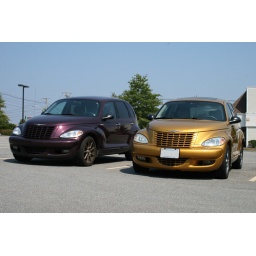
Somebody in my office building puchased one of these hot mustard-gold metallic dream cruisers. Wow! What a hot looking car!